Where Is Parsifal?

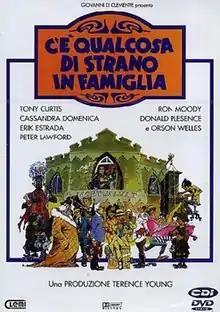
Italian DVD cover

Where Is Parsifal? is a 1984 British comedy film directed by Henri Helman and starring Tony Curtis, Cassandra Domenica, Erik Estrada, Peter Lawford (in his final film role), Ron Moody, Donald Pleasence and Orson Welles.